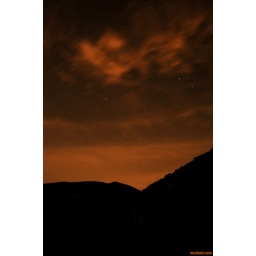
clouds passing by in the nighttime sky